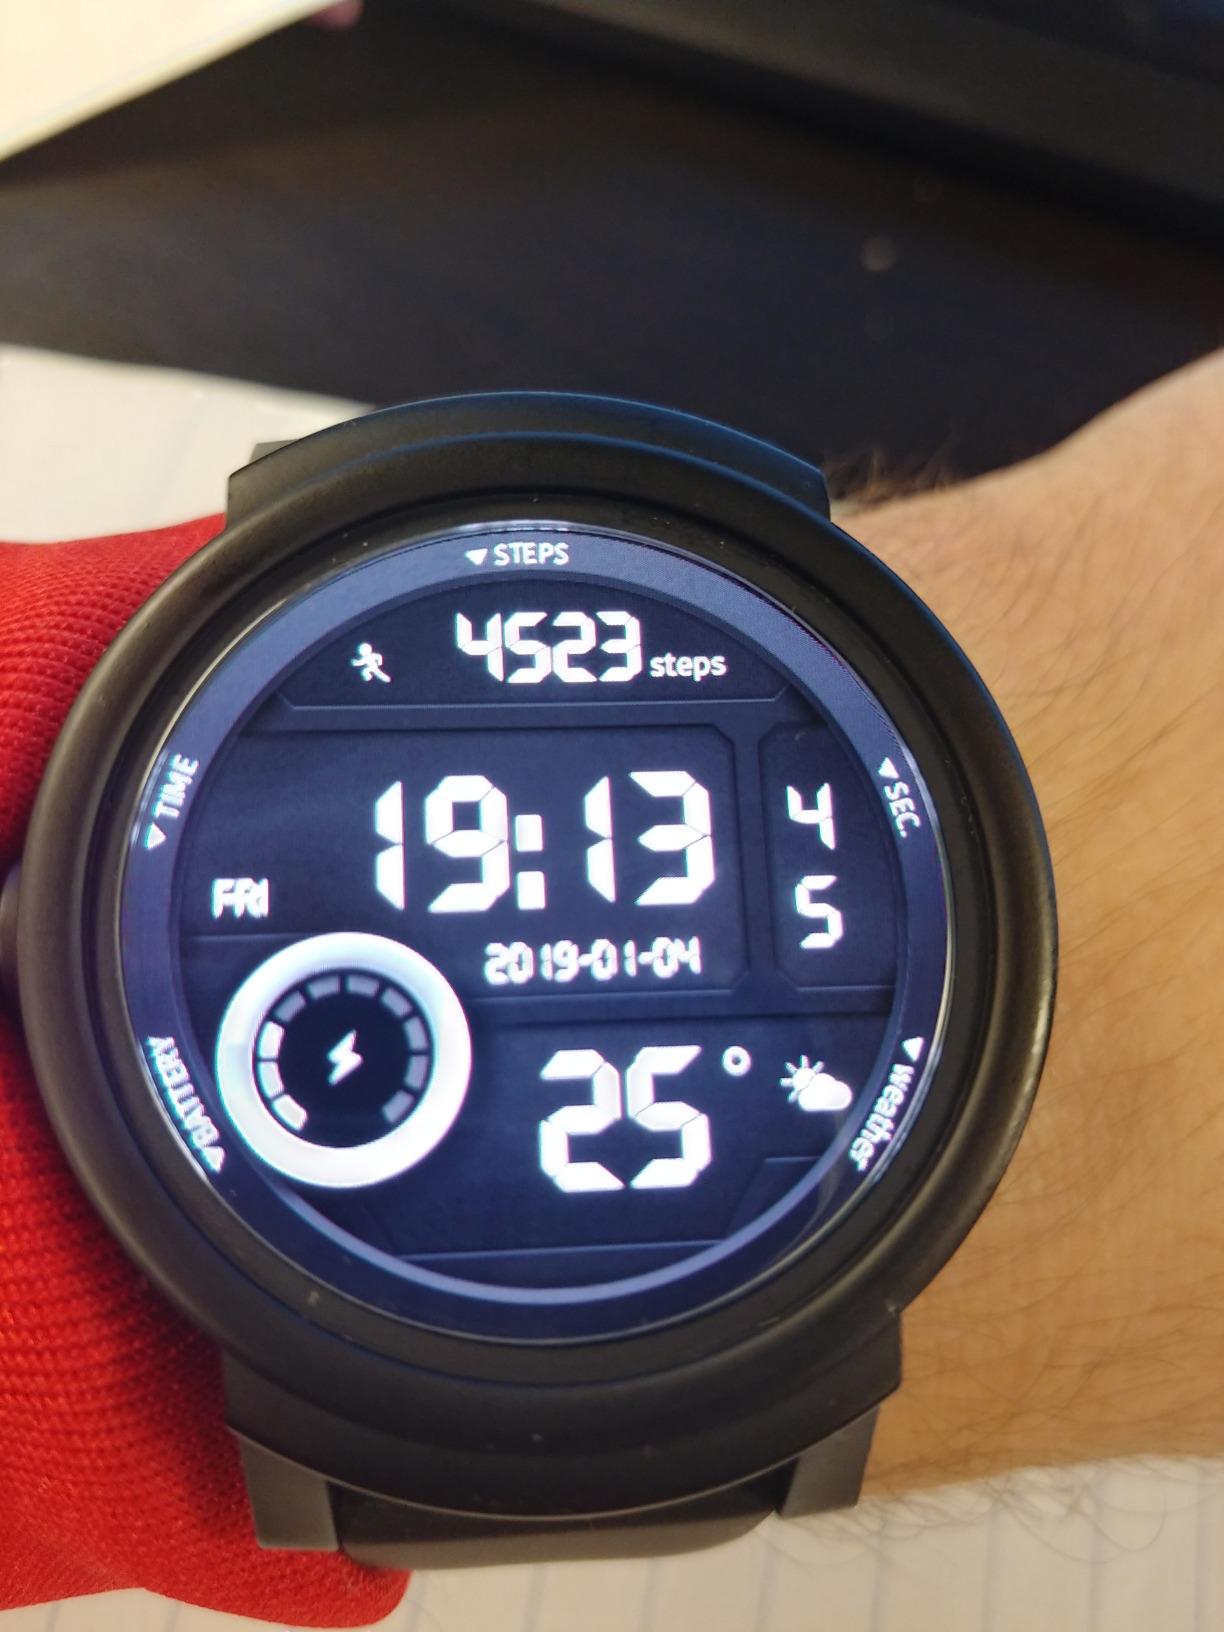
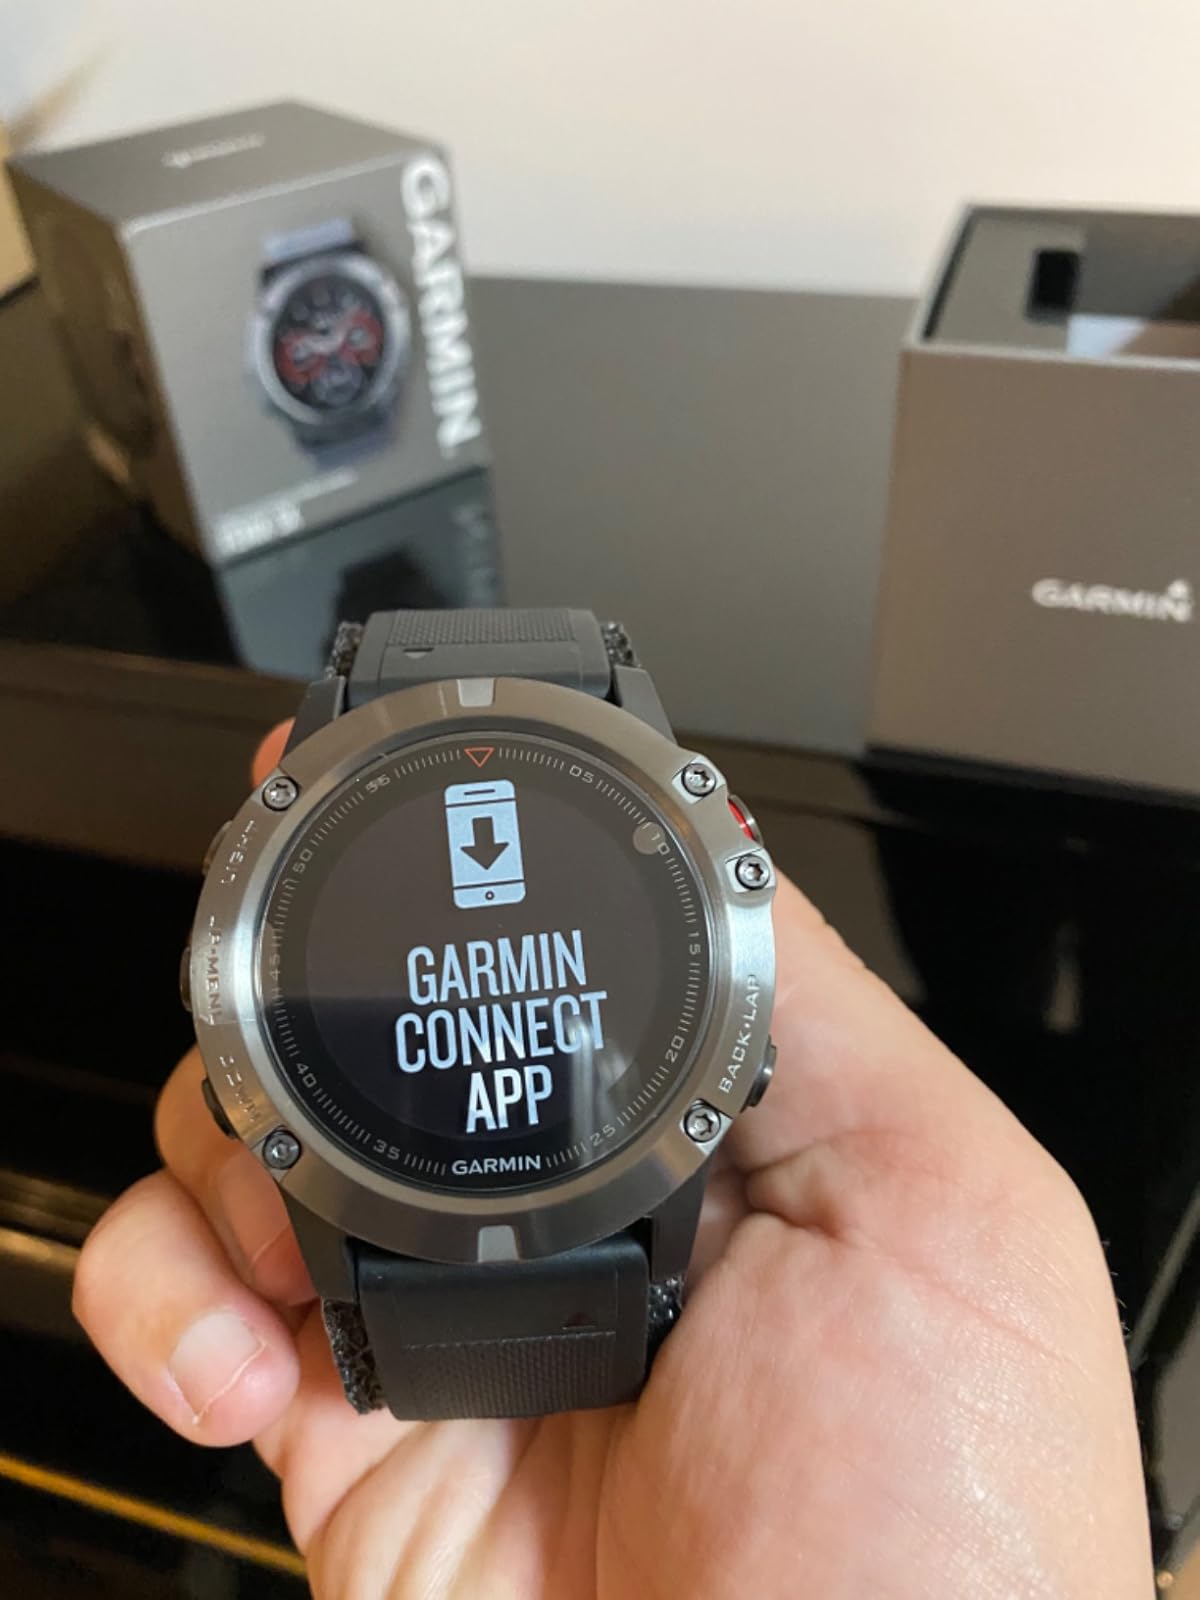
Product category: smartwatch
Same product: no